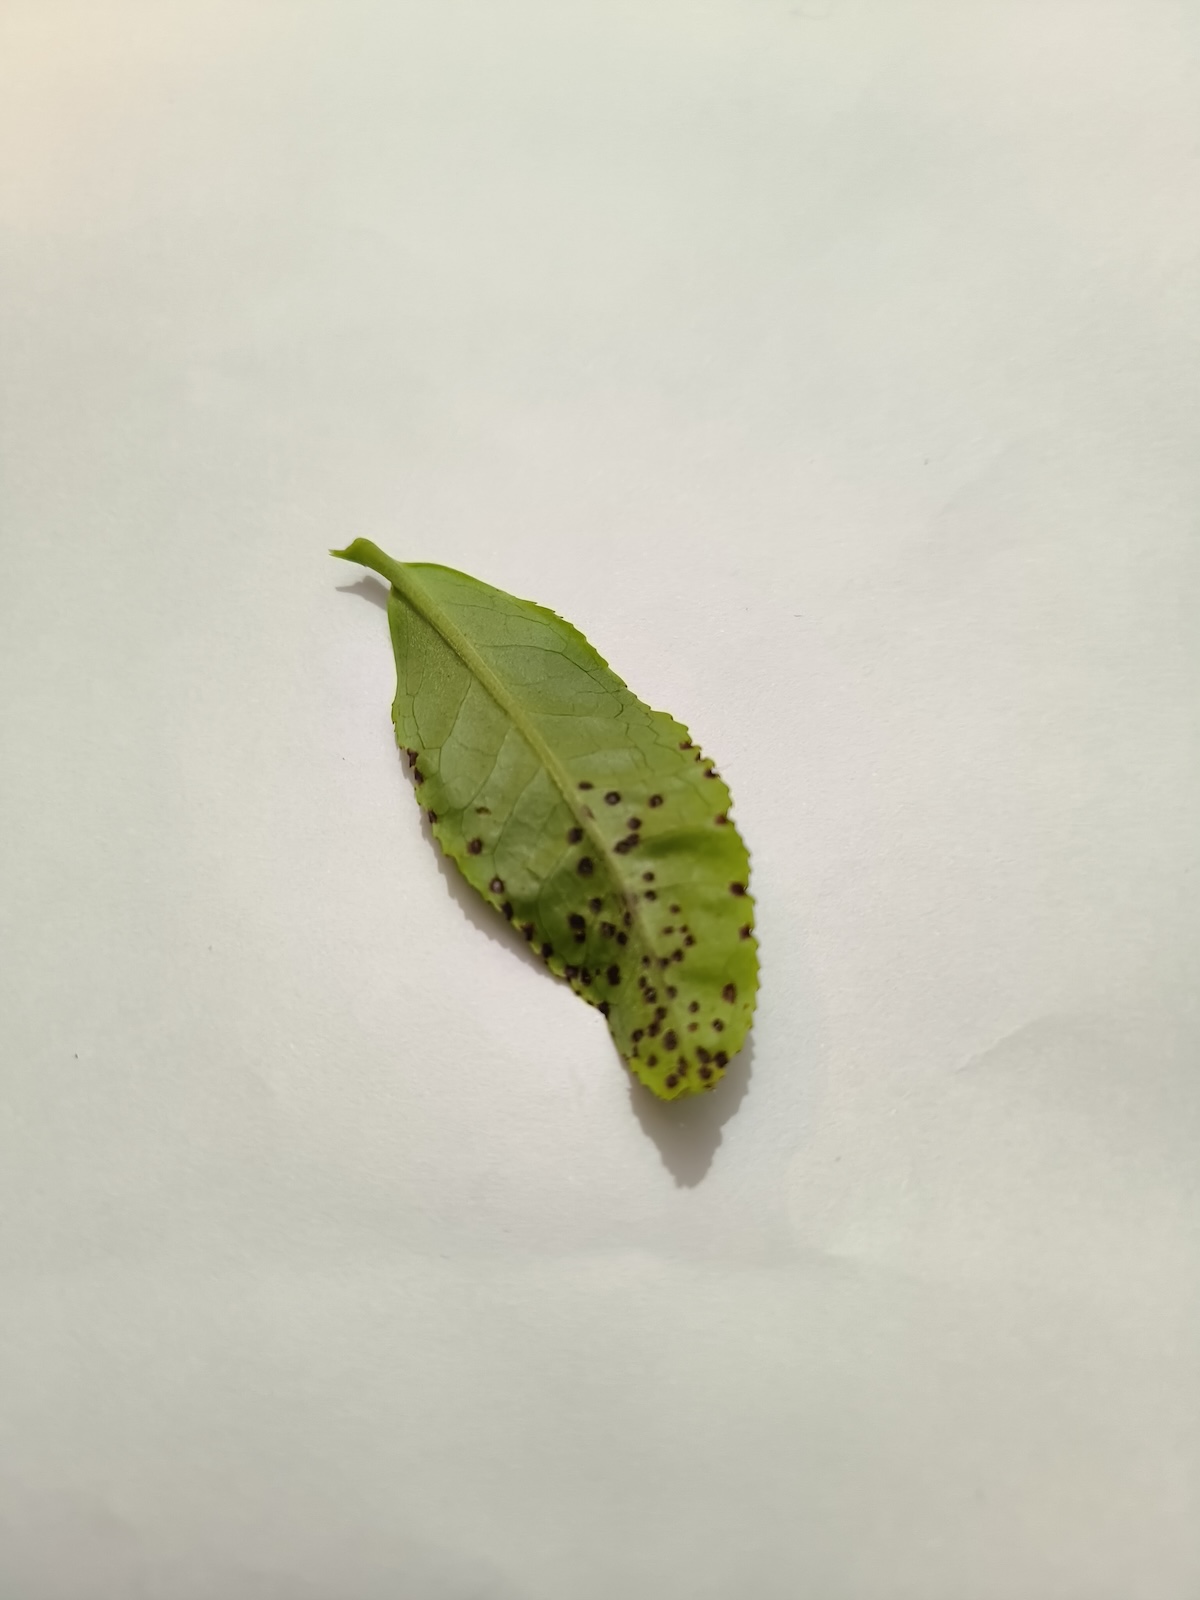
Label: Helopeltis